Joseph-François Kremer

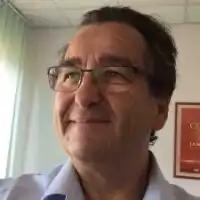

Joseph-François Kremer (born 22 June 1954) is a French composer, conductor, cellist and musicologist.